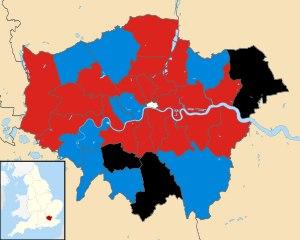
Les élections locales britanniques de 1964 ont lieu le 7 mai 1964 en Angleterre. À Londres, 1 863 conseillers d'arrondissement sont à élire.